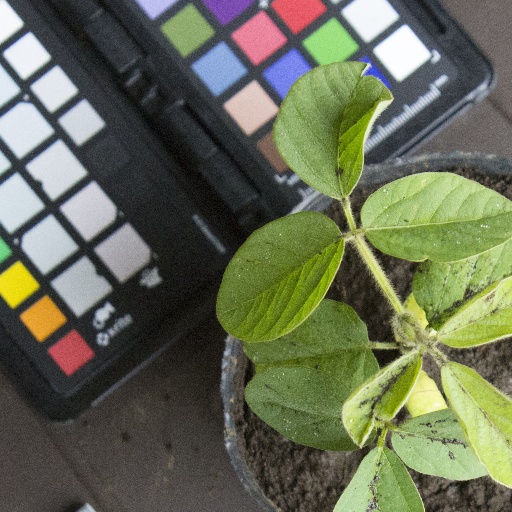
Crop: soybean